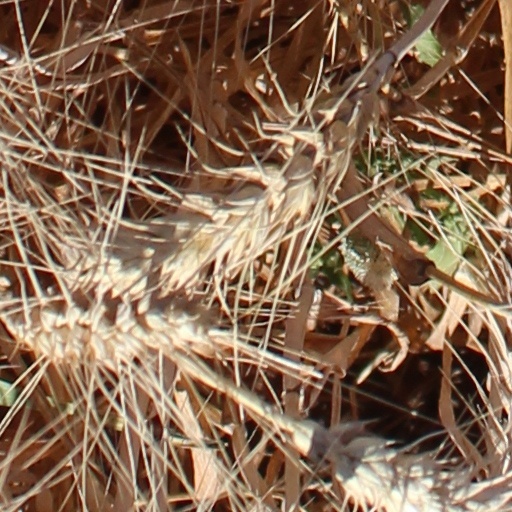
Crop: wheat